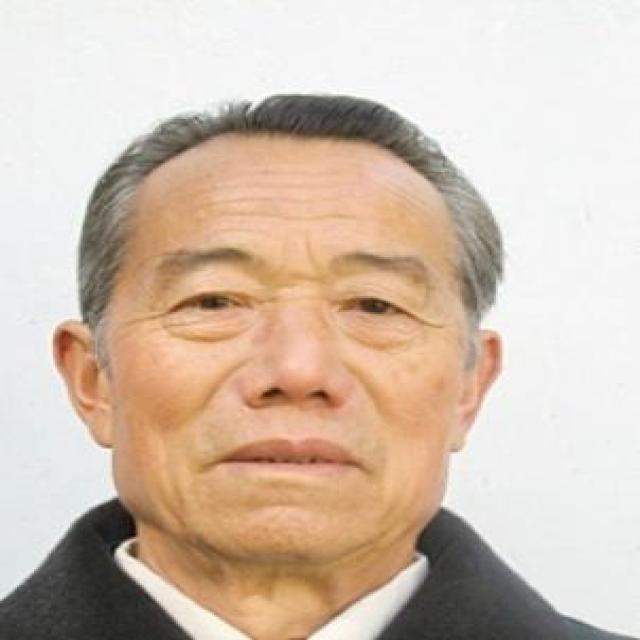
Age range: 45-64